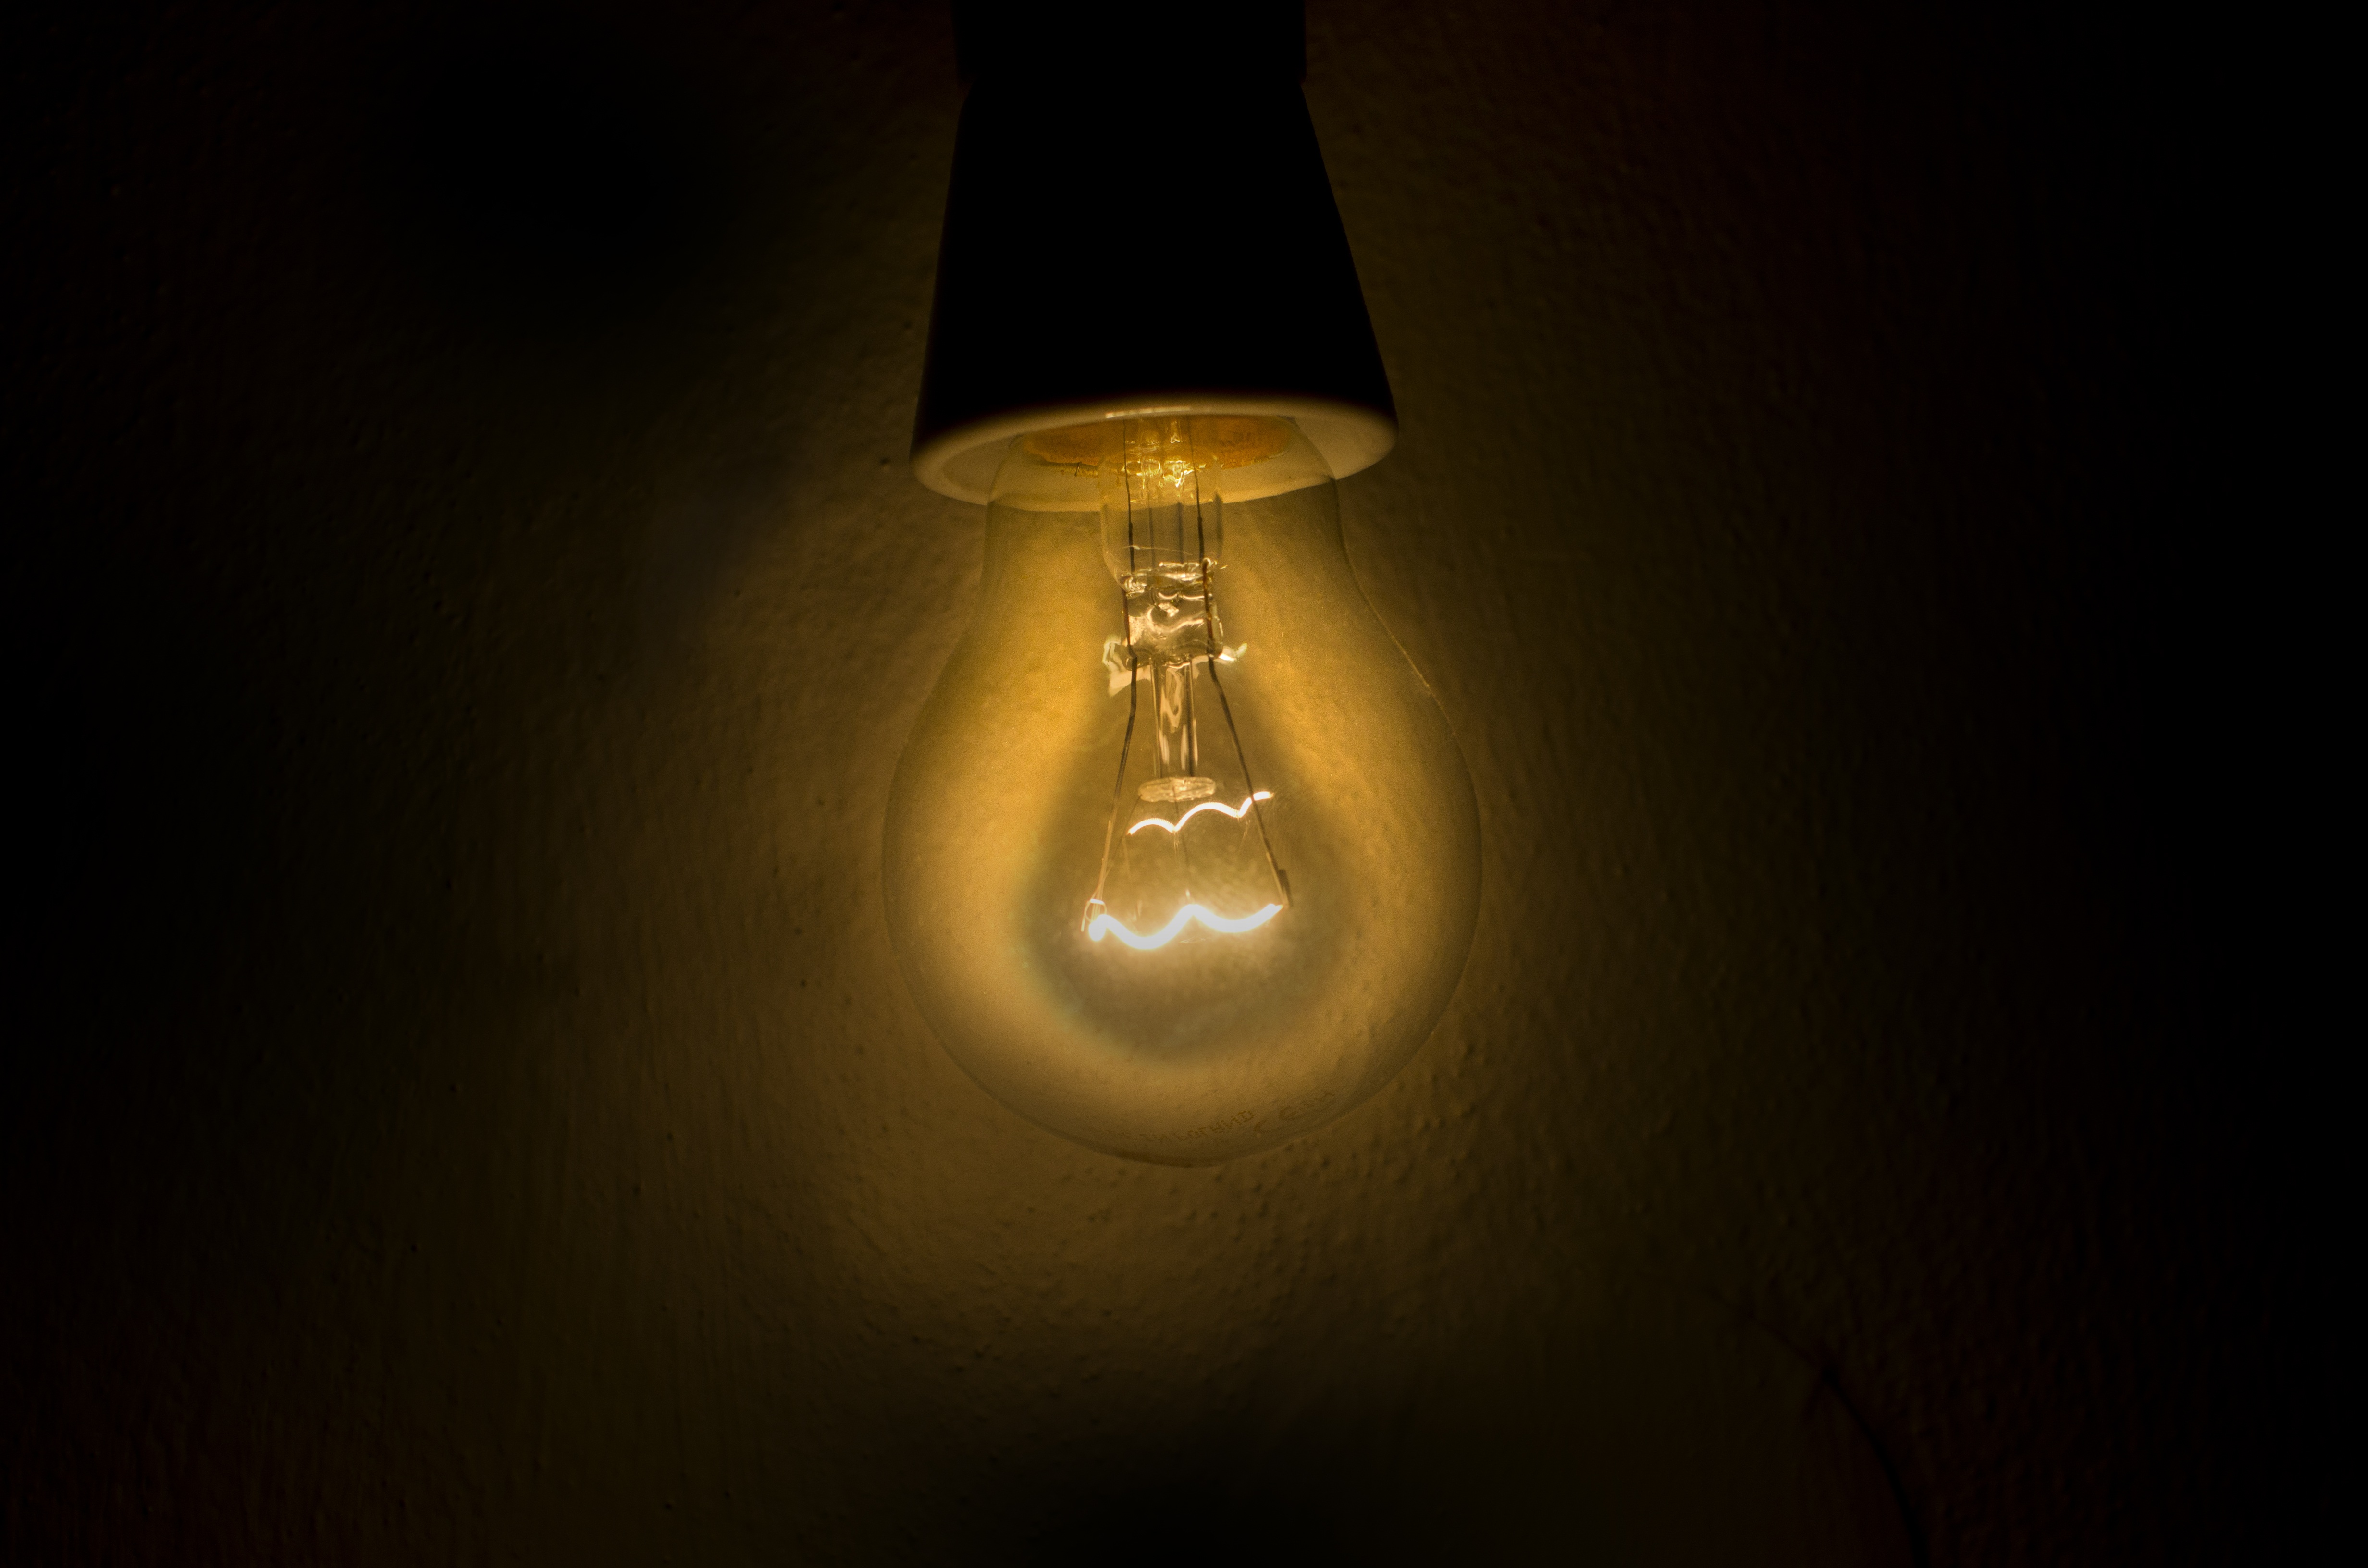
light, glass, internet, orange, red, equipment, bulb, glow, darkness, lamp, yellow, lighting, explosion, circle, lamps, light fixture, bomb, electric, connection, macro photography, the destruction of the, incandescent light bulb, damage to the, li fi, lifi, the atom, destroy the